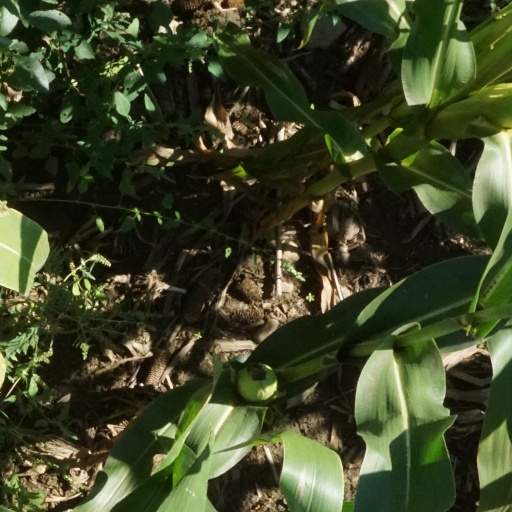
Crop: maize; corn